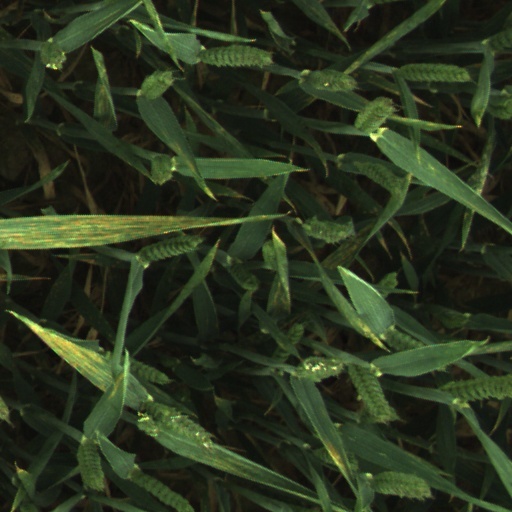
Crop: wheat